Borovnica Viaduct

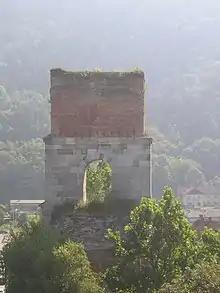
The remains of the railroad viaduct

The viaduct was in poor condition before the Second World War. Water had seeped into the viaduct for decades, weakening the bricks, and the oak pilings that supported it were beginning to rot, with the result that the entire structure was gradually settling. Trains crossing it had to slow down to . At the beginning of the Second World War in Yugoslavia, the withdrawing Yugoslav Army blew up part of the bridge; Italian forces replaced the missing part of the viaduct with an iron structure. After the Italians withdrew, German forces built a bypass route past the viaduct because of the danger posed by increasingly frequent aerial attacks. After the last major Allied aerial attack in 1944, the partially destroyed viaduct was not repaired. The railroad was rerouted to the edge of the Borovnica Valley in 1947, which is where it also runs today. The remaining part of the viaduct was gradually dismantled by 1950. Today only a single column of the viaduct remains, standing in the middle of Borovnica.